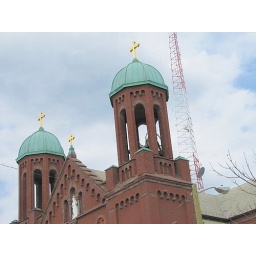
The domes of St. Benedict's Church and the TV tower in a single view.